Martín Carrera

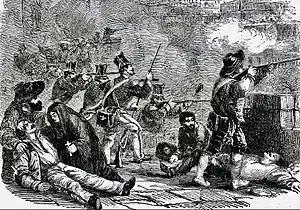
Fighting during the Plan of Ayutla

After failing to suppress the Plan of Ayutla, Santa Anna made the decision to resign and flee the country. On the morning of August 9, with Santa Anna already in flight, the government opened one of his last orders handing the power of the executive over to a triumvirate made up of the president of the Supreme Court, Mariano Salas, and Martin Carrera, who once installed were to summon a congress to form a constitution. General Carrera, and General Romulo Diaz de la Vega, commander of the garrison at Mexico City, rejected Santa Anna's plan and rather on August 13, declared their support for the Plan of Ayutla.